Kyu Blu Kelly

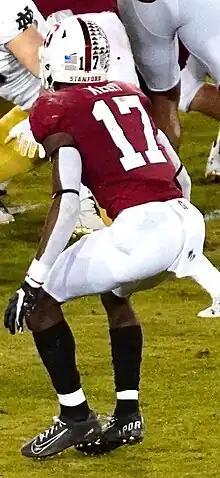
Kelly with the Stanford Cardinal in 2021

Kyu Blu Kelly (born May 22, 2001) is an American professional football cornerback for the Las Vegas Raiders of the National Football League (NFL). He played college football for the Stanford Cardinal and was selected by the Baltimore Ravens in the fifth round of the 2023 NFL draft. Kelly is the son of former NFL player Brian Kelly.